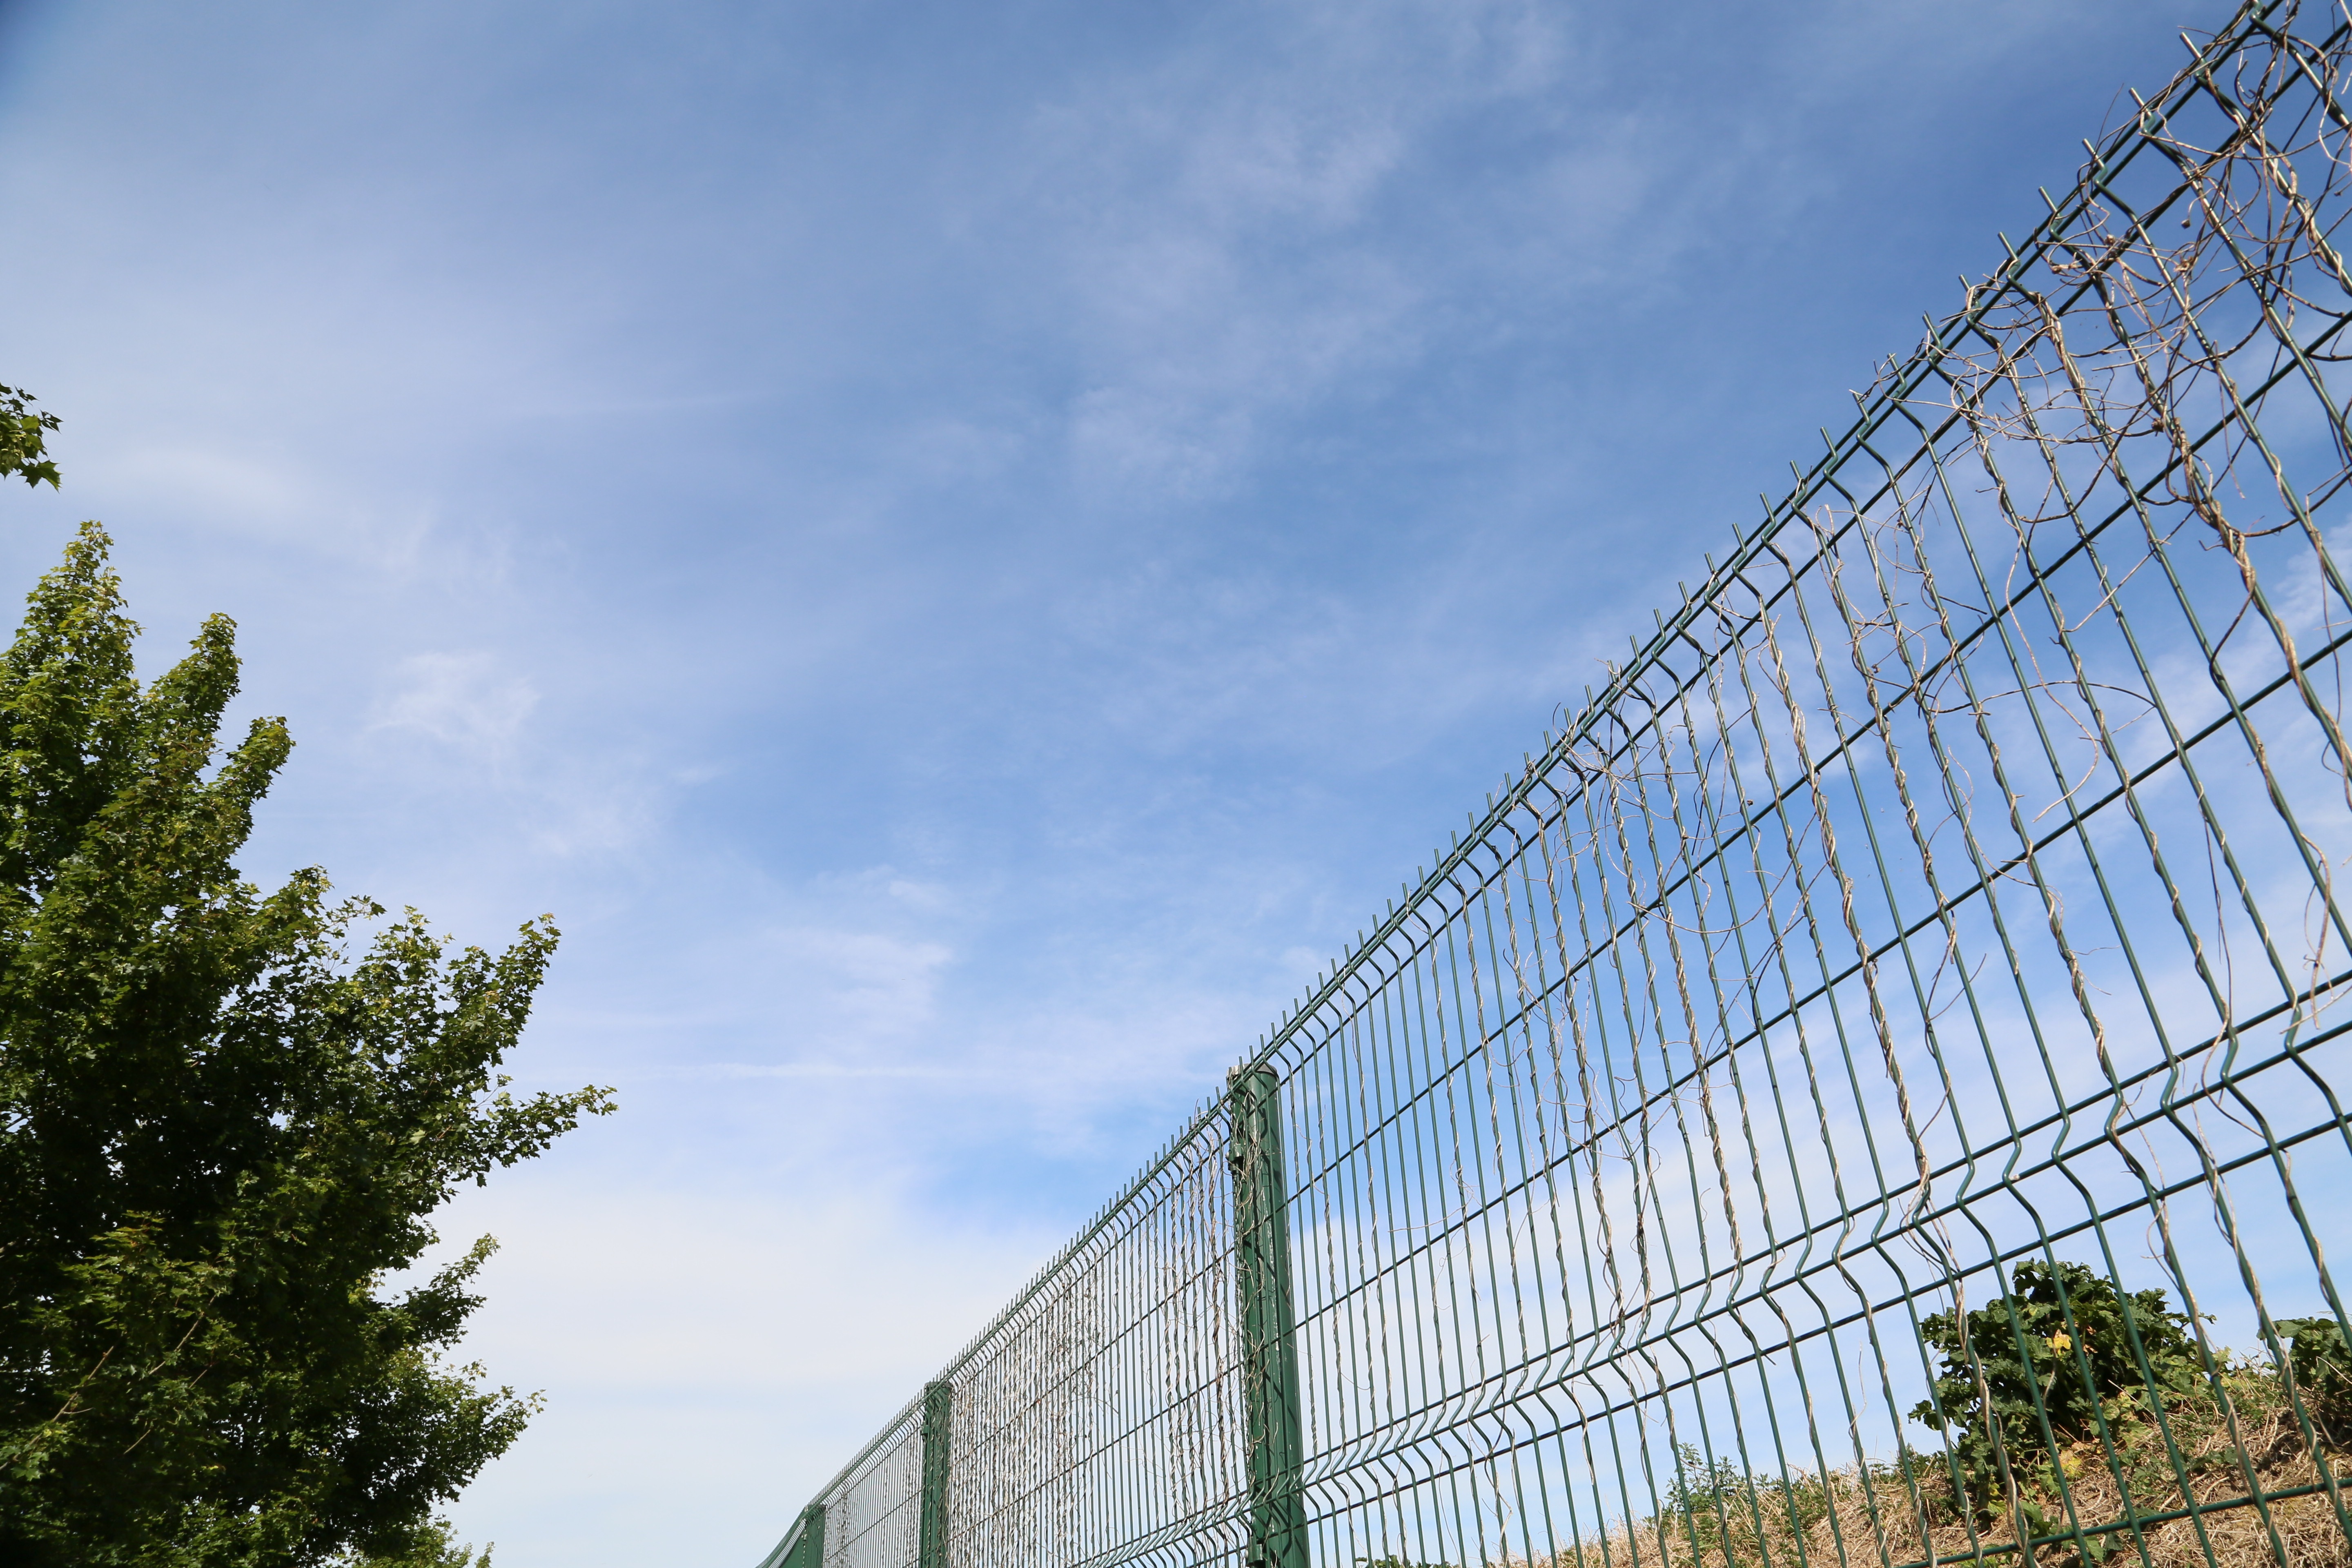
landscape, architecture, sky, skyscraper, tower, facade, material, tower block, blue white a surname, outdoor structure, cancelli